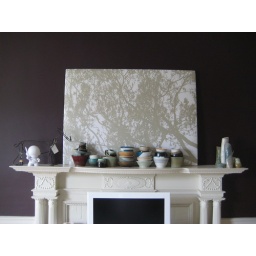
Installing the wall of pots over the mantle.